Chhakka Panja

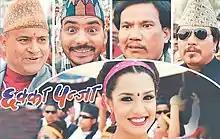
Theatrical poster

Chhakka Panja is a 2016 Nepalese comedy-drama film directed and produced by Deepa Shree Niraula in her directorial debut. The film features an ensemble cast of Priyanka Karki, Deepak Raj Giri, Jeetu Nepal, Kedar Ghimire, Buddhi Tamang, Shivahari Poudel, Barsha Raut and Namrata Sapkota. The film is first part of Chakka Panja series and tells the story of Raja (Giri), a rich but illiterate man and his group of friends, Ateet (Poudel), Saraswati (Nepal), Magne (Ghimire) and Buddhi (Tamang). Raja, who is devoted to the chase, gives in to family pressure and gets married, but different events unfolds in his and his friends' life that gives rise to a comedy of errors and situations. The film received highly positive reviews for its screenplay and story, performances, humour and its social setting and message. The film was an "All Time Blockbuster" at the box office, breaking several records and becoming the highest grossing Nepali film of all time, until it was overtaken by its 3rd part. However, due to piracy problems, the movie was released on YouTube. Due to the piracy, the international screening of the movie was highly affected. The film has four sequels :- Chhakka Panja 2, Chhakka Panja 3, Chhakka Panja 4 and Chhakka Panja 5, all of which were commercial blockbusters and is the highest grossing Nepali movie franchise.